J. W. Benn Building

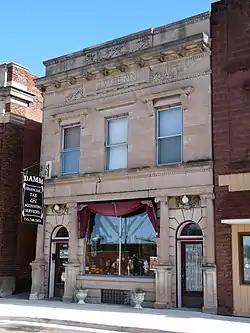

The J. W. Benn Building is a Beaux-Arts-Classic-styled commercial building located in downtown Medford, Wisconsin. John W. Benn had it built in 1912 as a private post office. It was added to the National Register of Historic Places in 1983.